Women in Finland

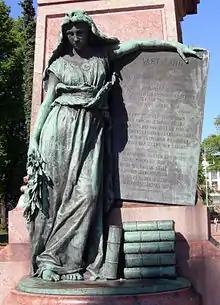
An 1885 statue of the Finnish maiden leaning on a tablet with the lyrics of the National Anthem of Finland, Walter Runeberg, sculptor.

Women in Finland enjoy a "high degree of equality" and "traditional courtesy" among men. In 1906, the women of Finland became the first women in Europe to be granted the right to vote. There are many women in Finland who hold prominent positions in Finnish society, in the academics, in the field of business, and in the government of Finland. An example of powerful women in Finnish politics is Tarja Halonen, who became the first female president of the country (she was Foreign Minister of Finland before becoming president). In religion, where most of the Finnish people are members of the Evangelical Lutheran Church of Finland (the other major Christian denomination in Finland is the Eastern Orthodox Church), women can be ordained as priests. In terms of finance, Finnish women have been described as "usually independent financially". "The Telegraph" wrote in 2006: